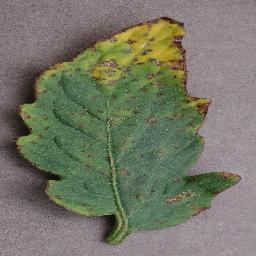
Label: Tomato___Bacterial_spot